Blue Lightning (1989 video game)

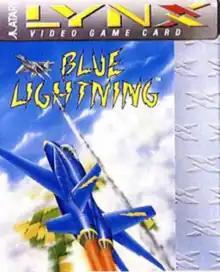
Cover art

Blue Lightning is a 1989 combat flight simulation video game developed by Epyx and published by Atari Corporation in North America and Europe for the Atari Lynx. It was also released in Japan on December 1 of the same year, where it was instead distributed by Mumin Corporation. It was one of the launch titles that were released along with the system in North America and was jointly written by Stephen Landrum, lead programmer Brian Bowhay, who also developed the Lynx hardware and "Chip's Challenge" creator Chuck Sommerville.